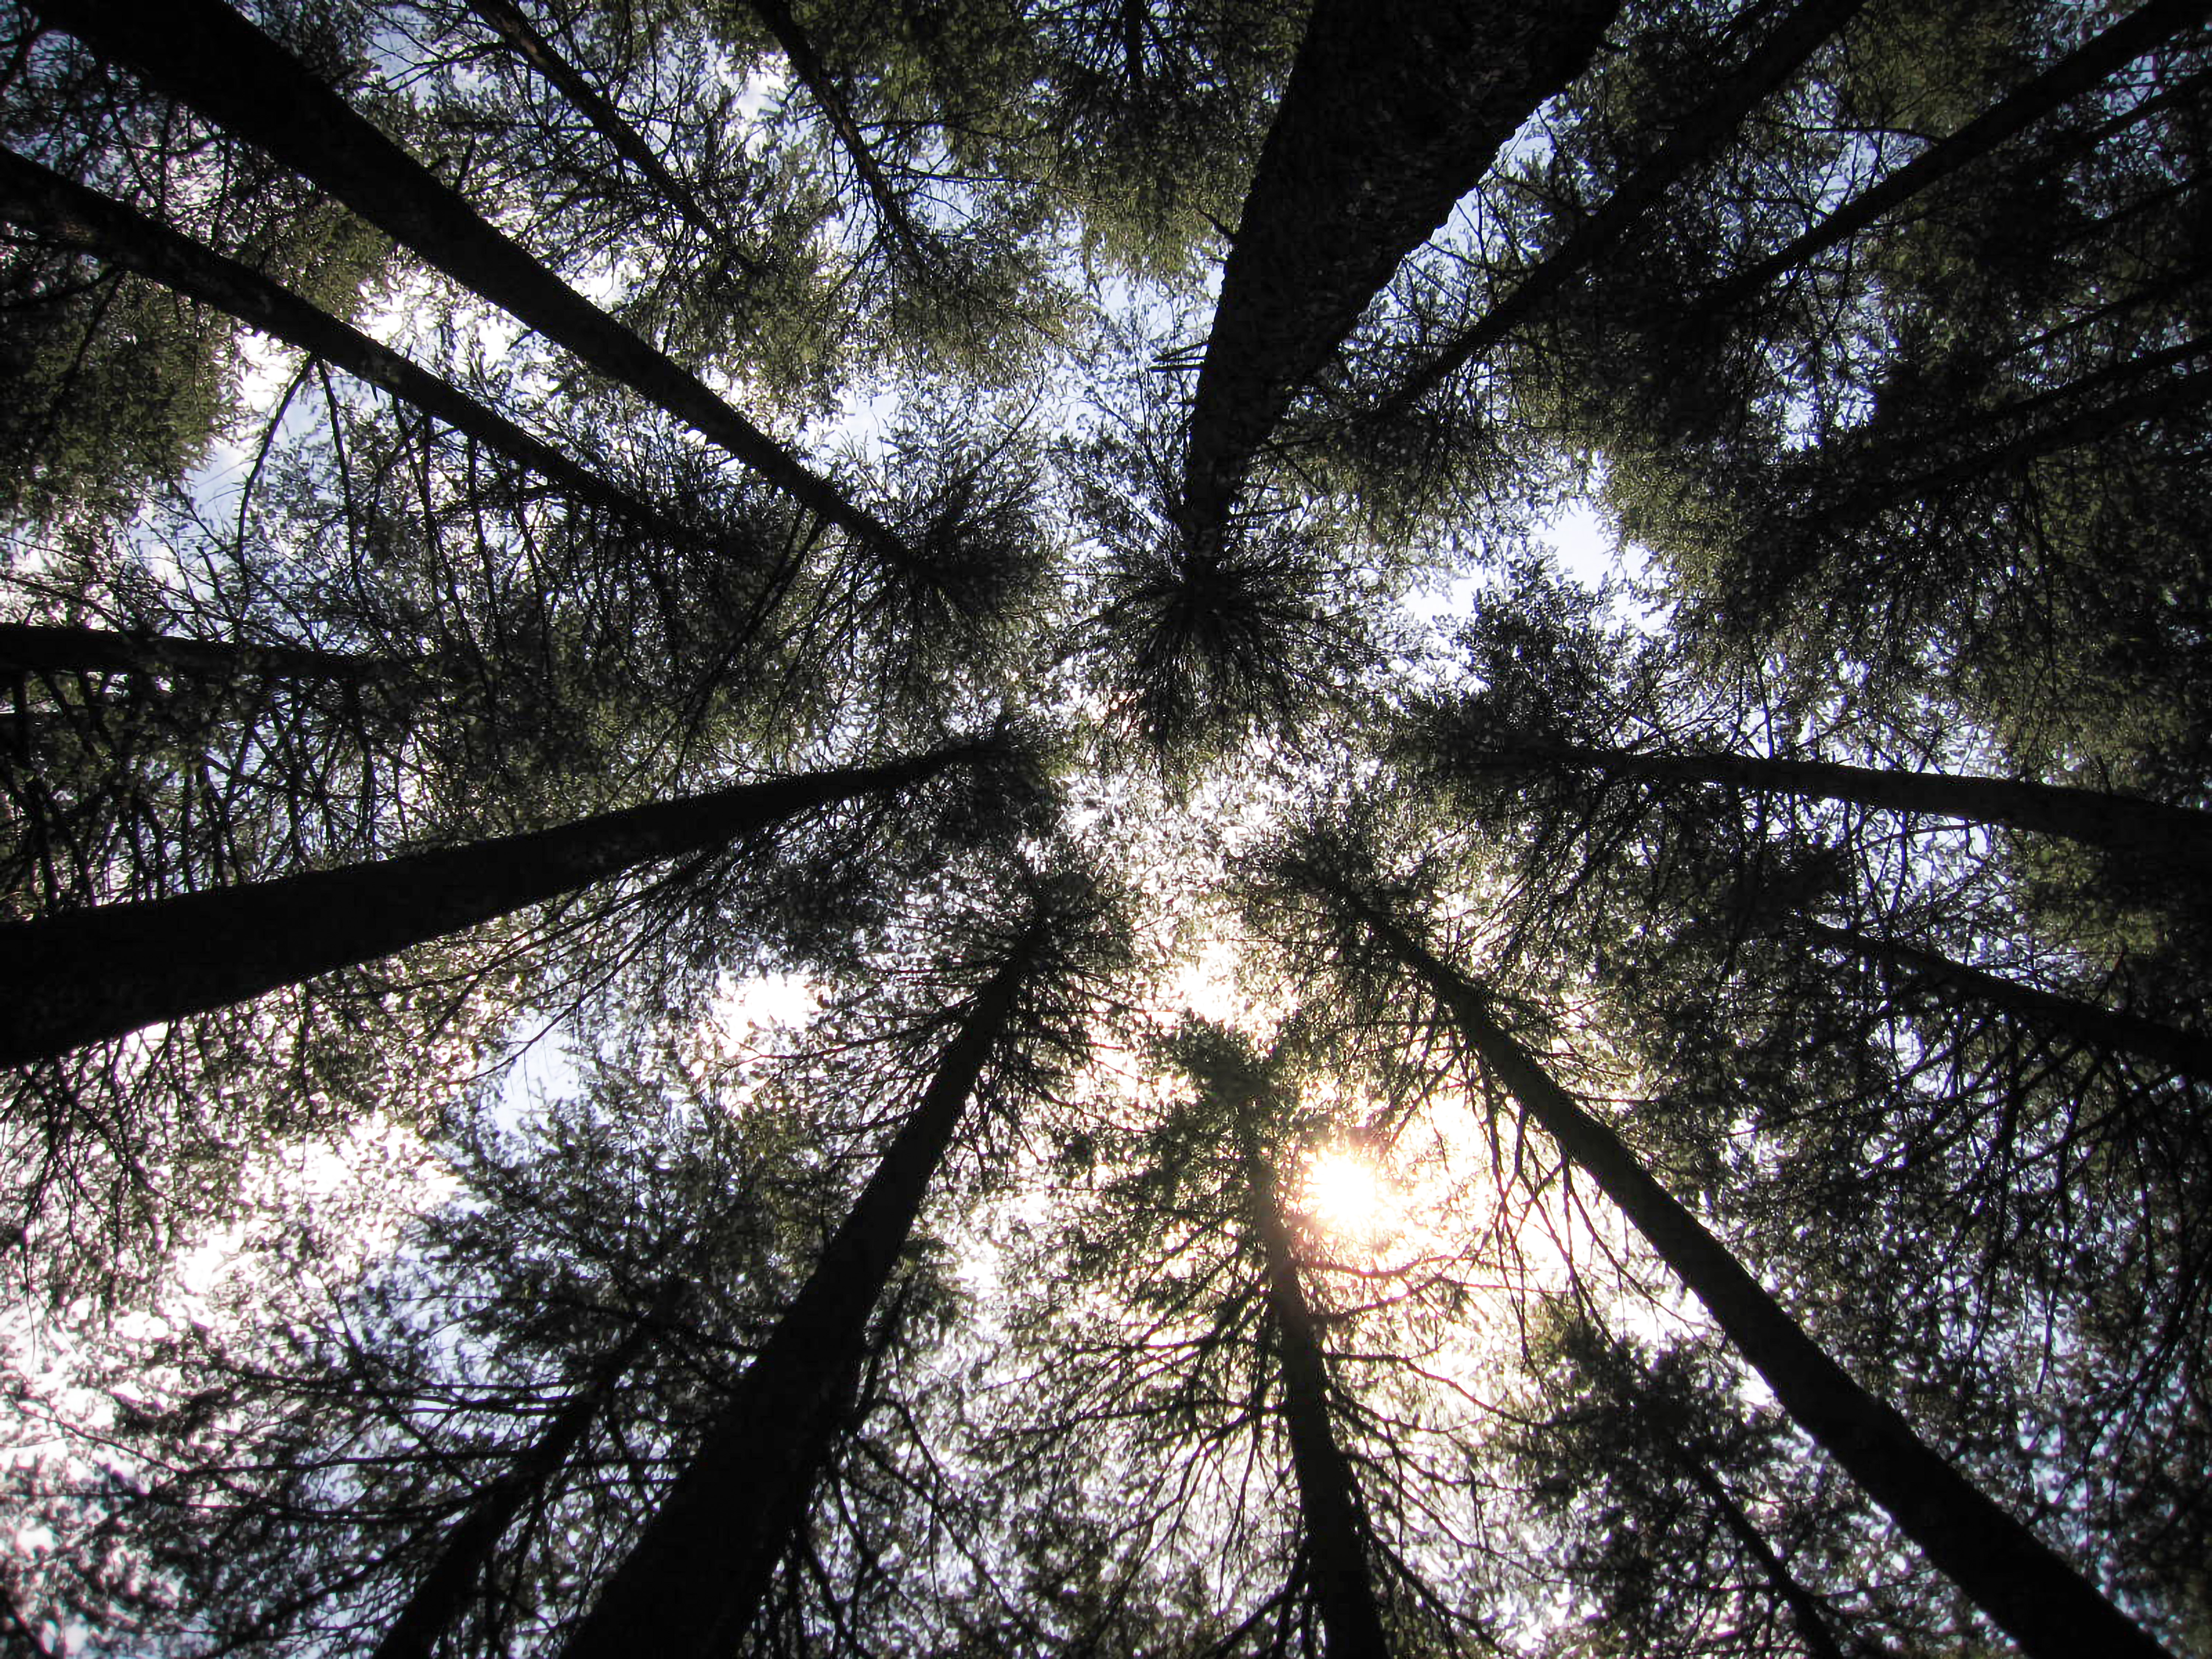
trees, jungle, forest, nature, natural landscape, wood, world, trunk, twig, terrestrial plant, water, sky, tree, Tints and shades, landscape, arecales, symmetry, grass, grove, woodland, temperate broadleaf and mixed forest, shade, electric blue, pattern, deciduous, darkness, monochrome, lens flare, backlighting, old growth forest, reflection, evening, temperate coniferous forest, Northern hardwood forest, tropical and subtropical coniferous forests, spruce fir forest, evergreen, monochrome photography, shadow, valdivian temperate rain forest, winter, plant stem, conifer, rock, circle, rainforest, pine family, dusk, sun, silhouette